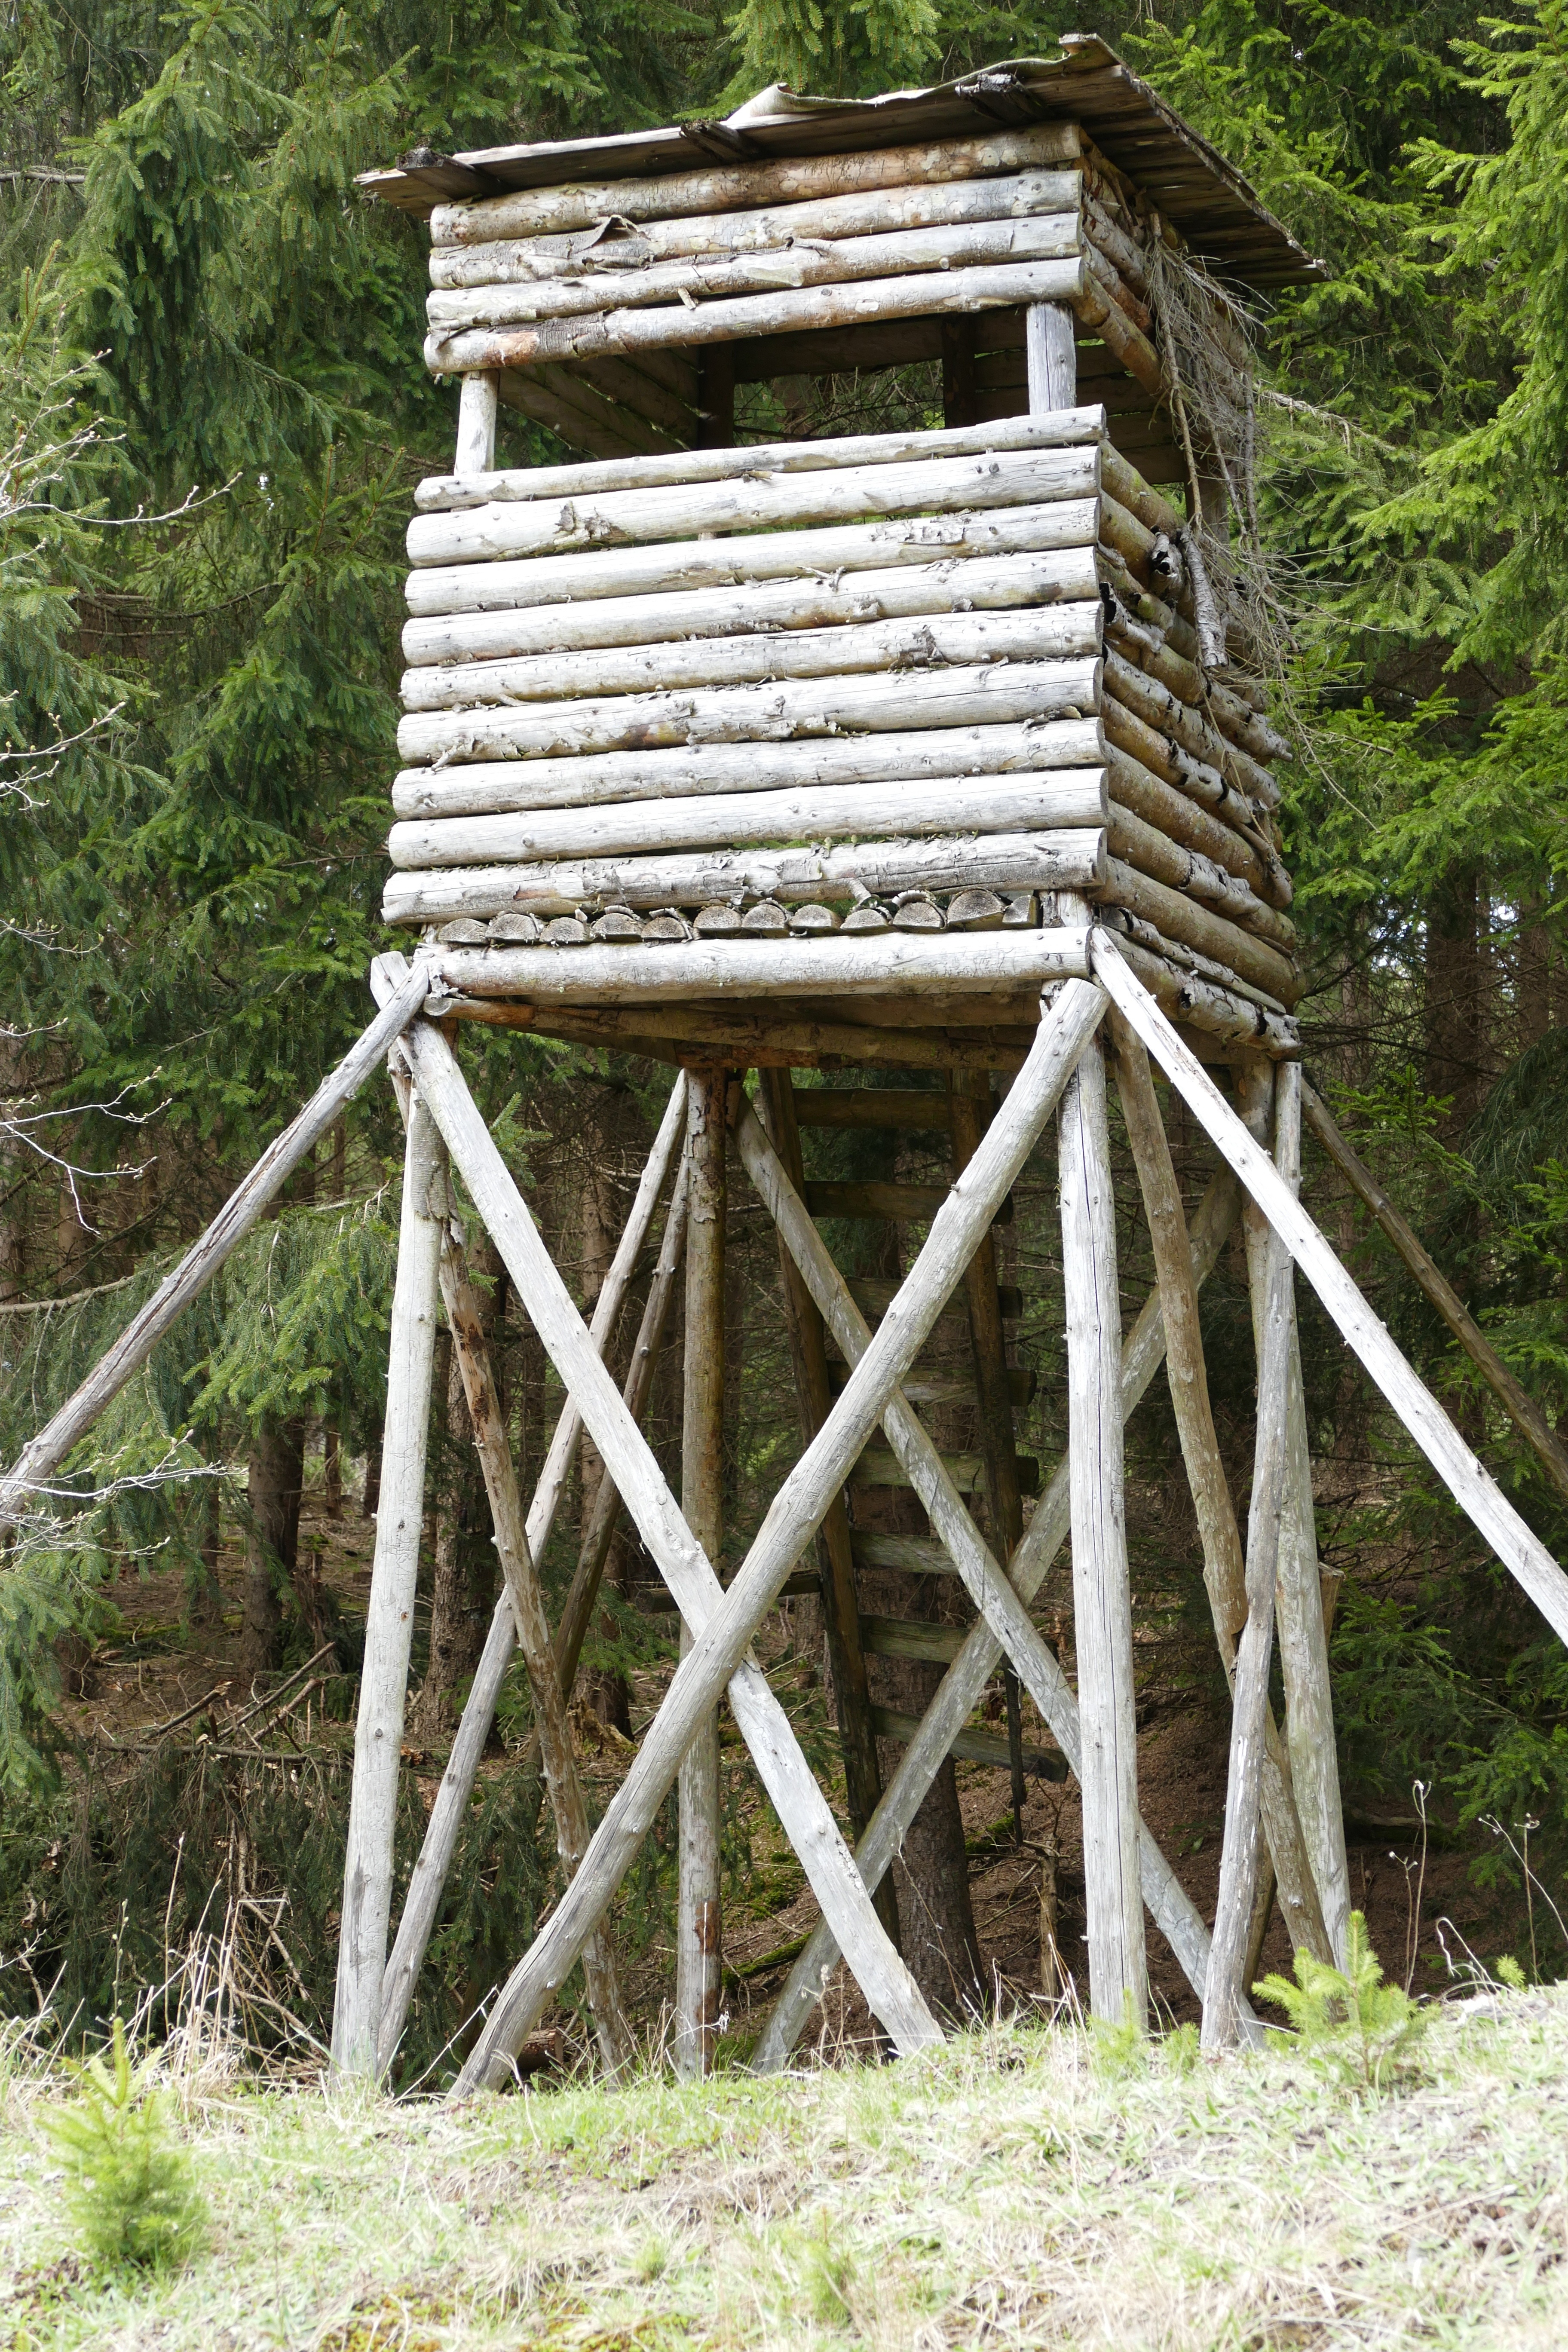
nature, forest, wood, shed, hut, shack, perch, hunting, resin, hunter was, outdoor structure